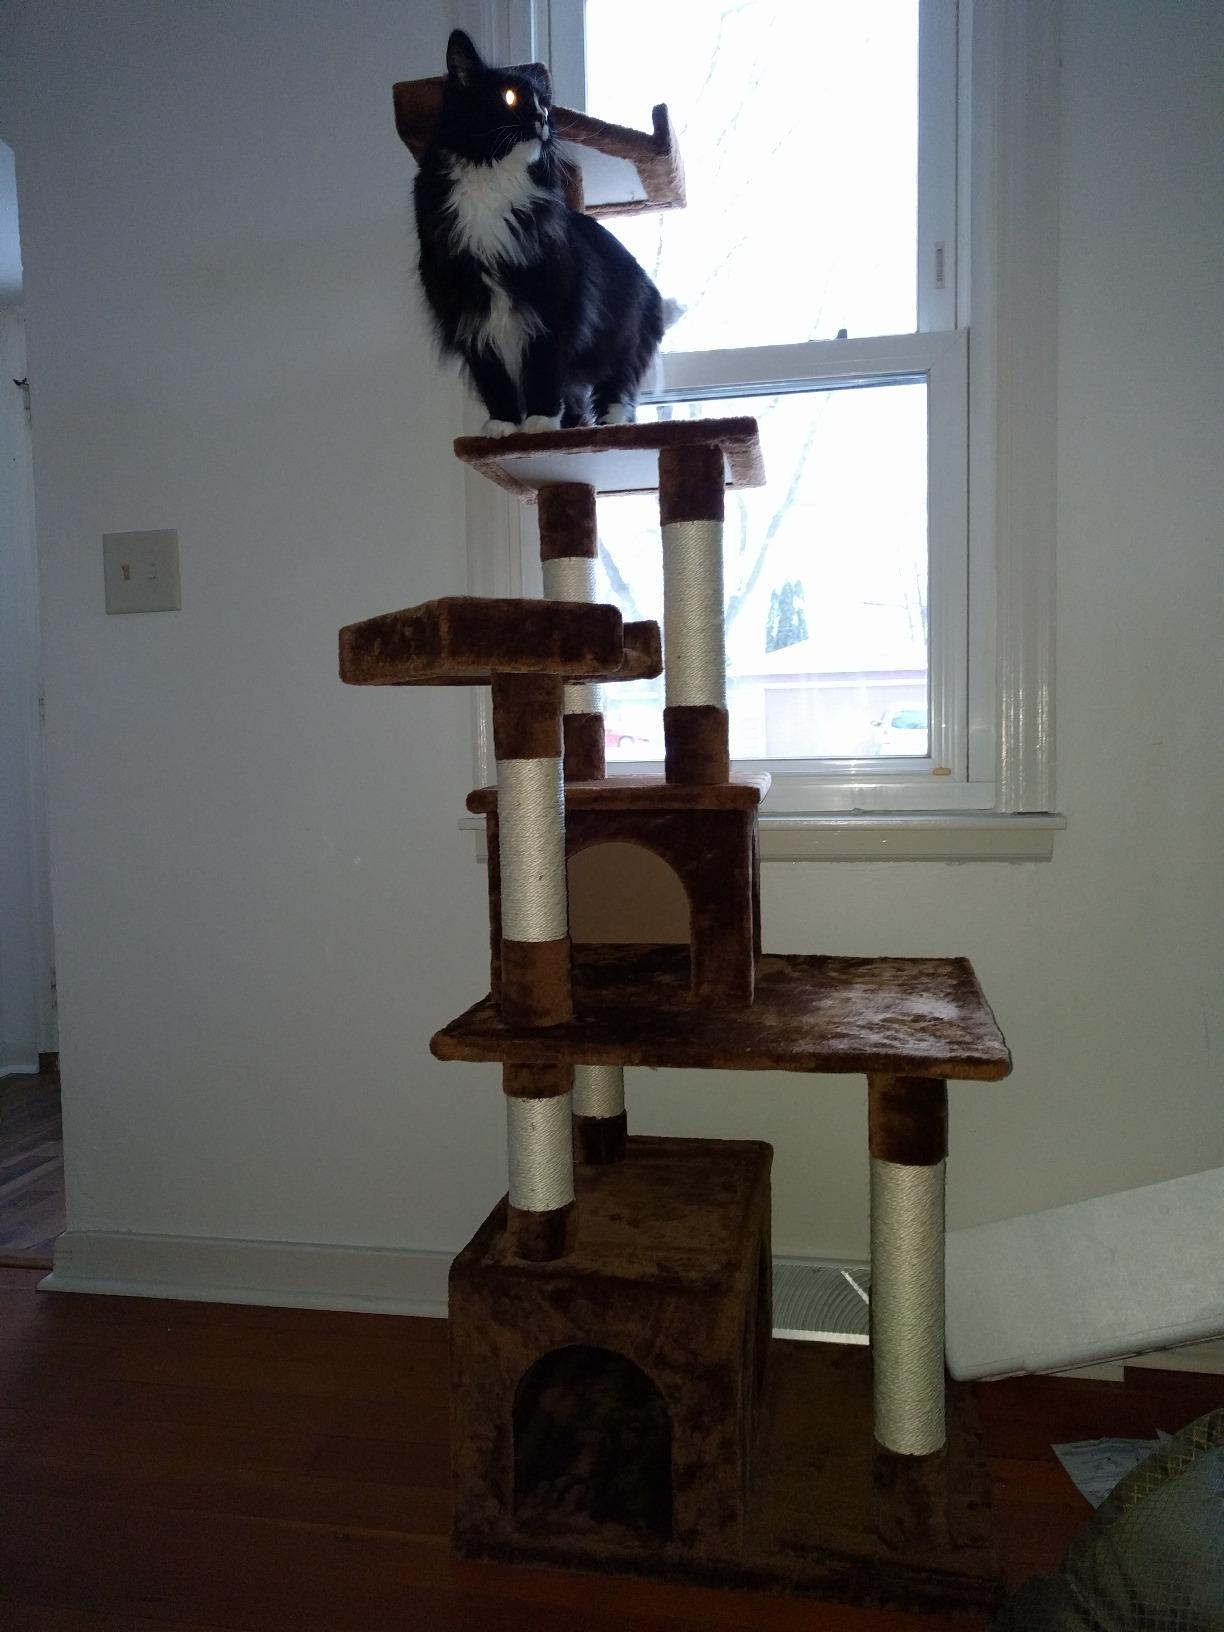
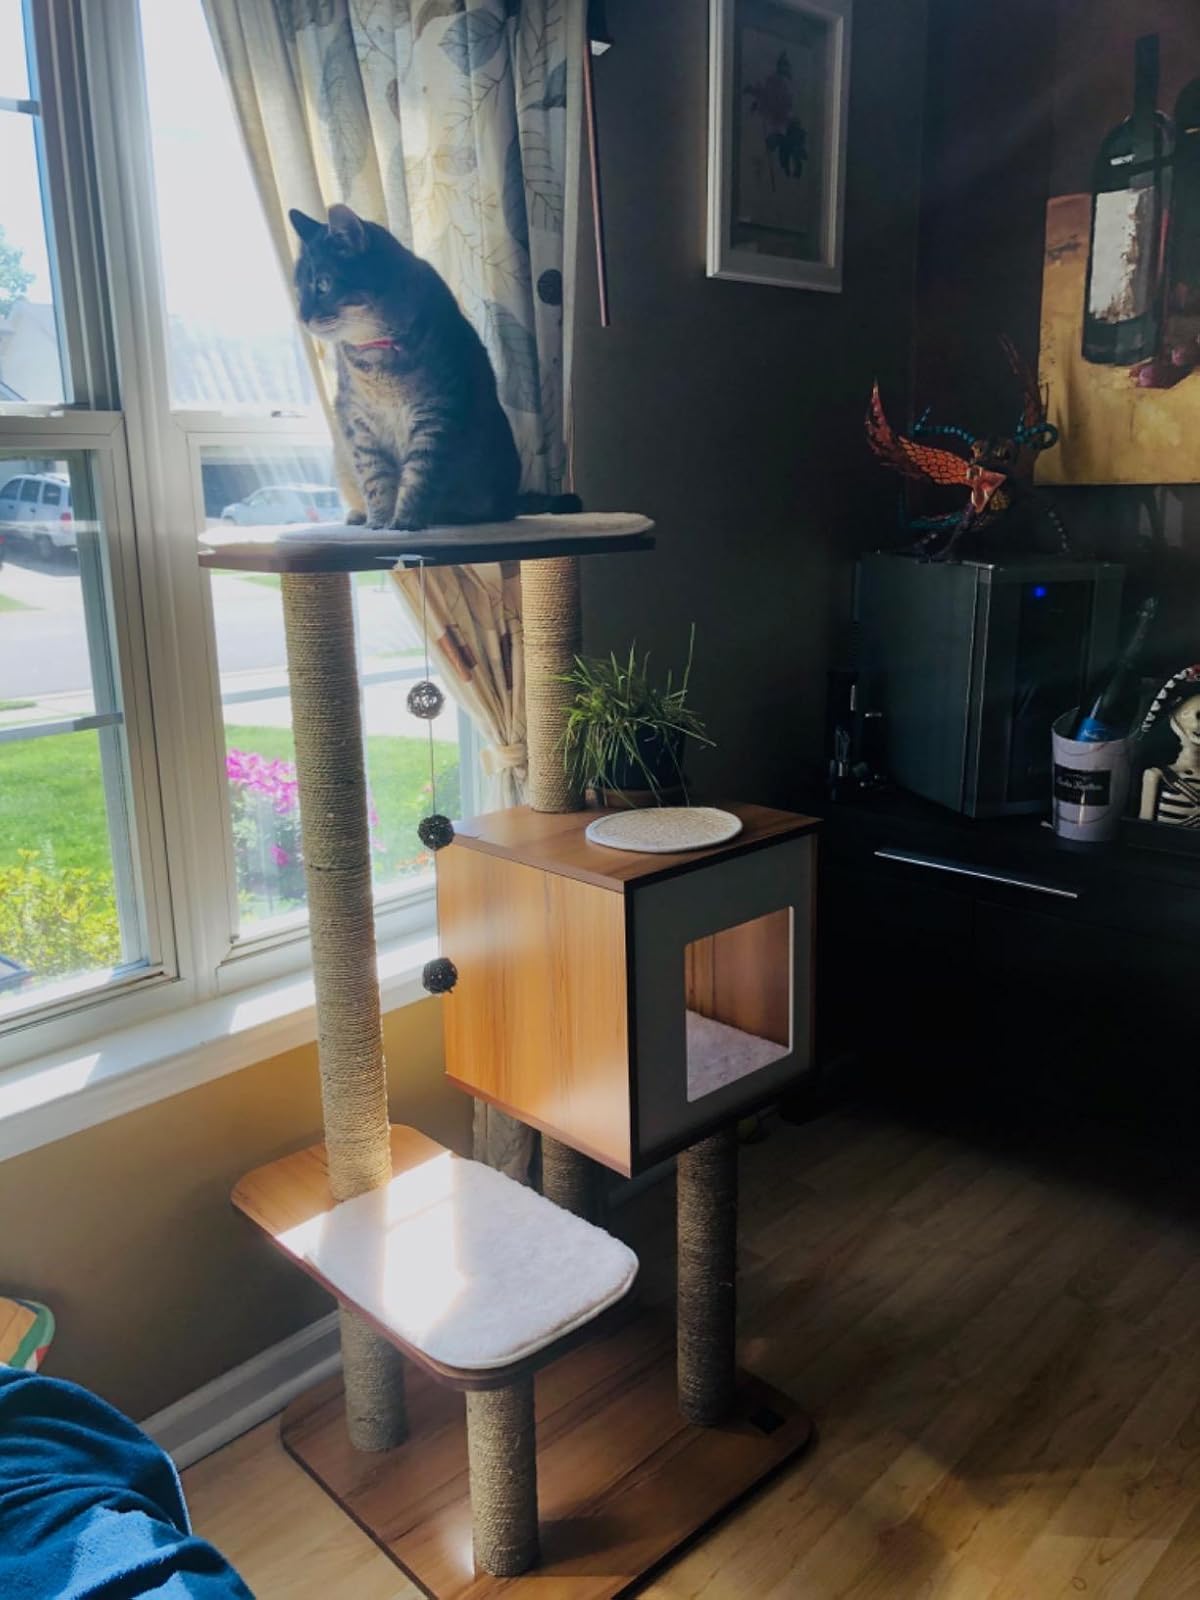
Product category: items_cat tree
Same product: no